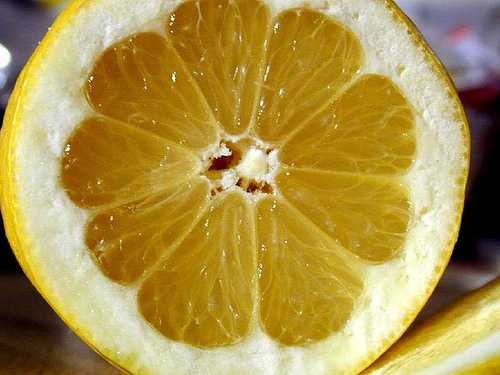
Label: Lemon